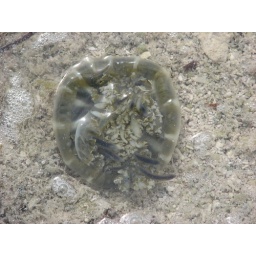
Jelly fish in Key Largo water